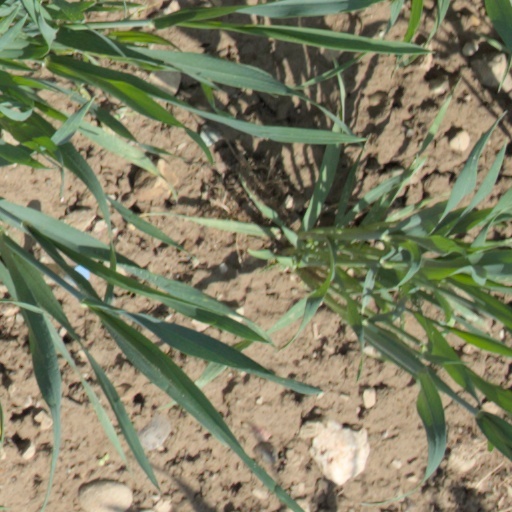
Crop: wheat